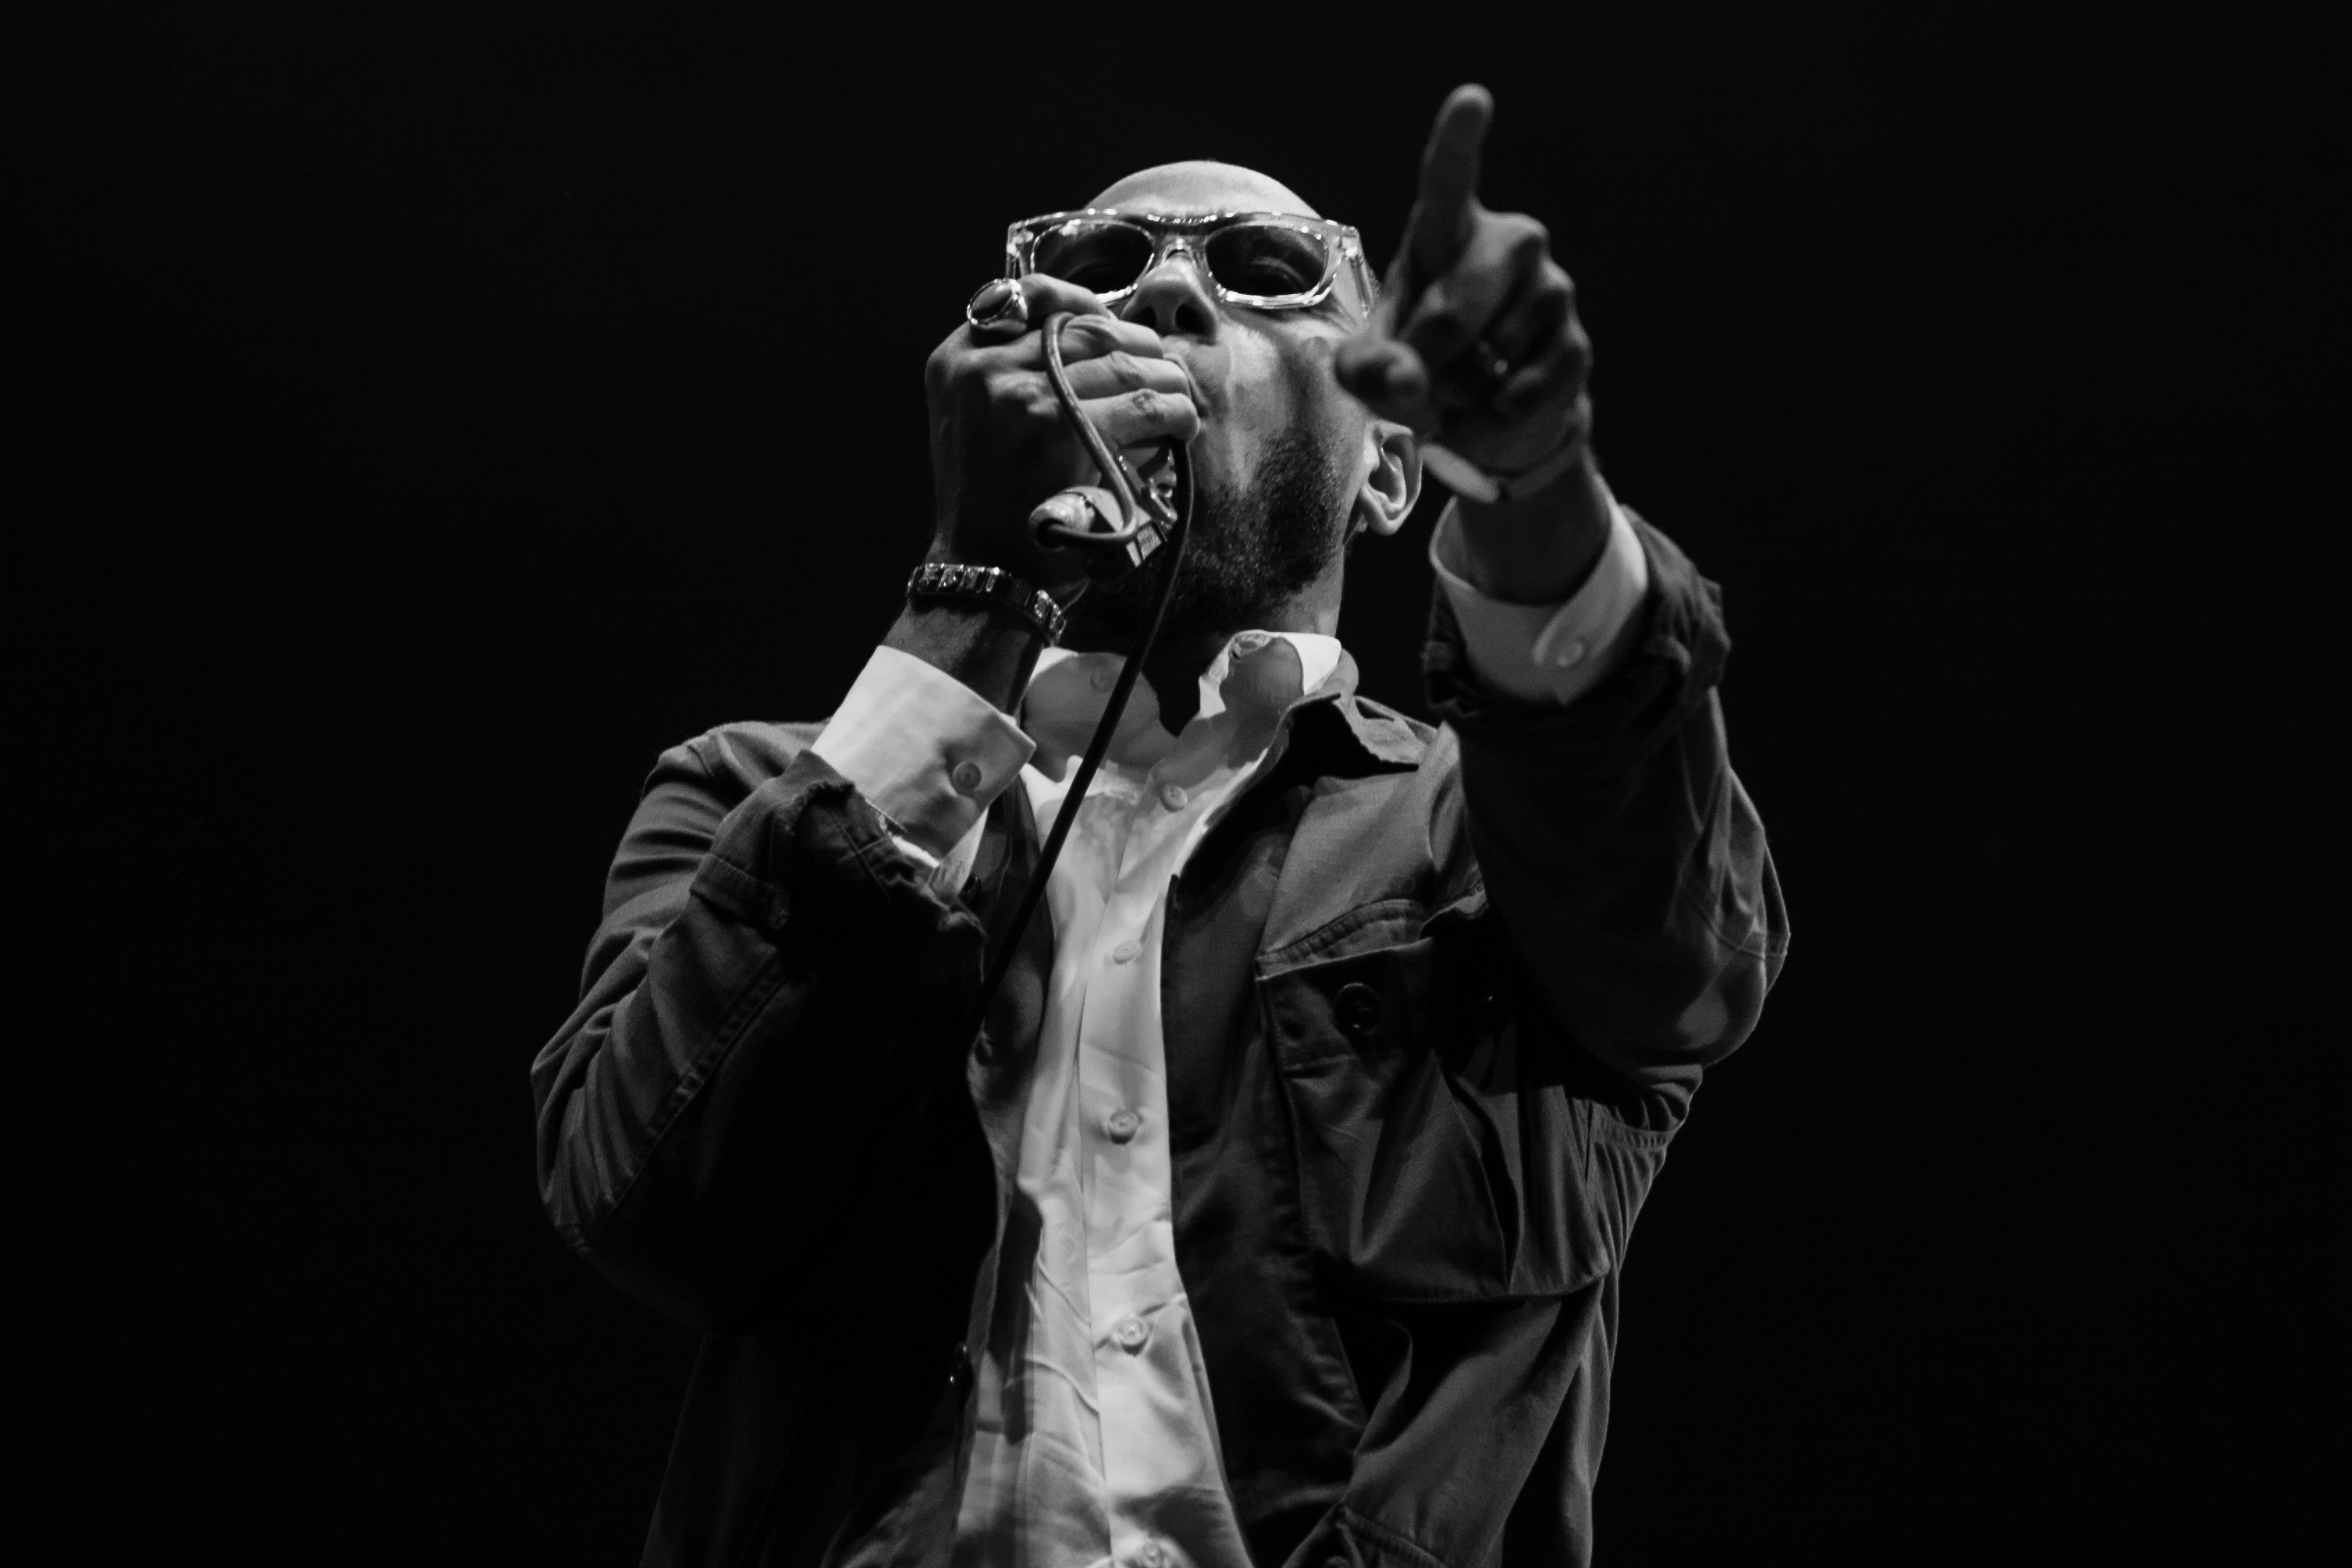
black and white, star, concert, live, canon, darkness, black, monochrome, performance art, festival, 40d, gig, arena, stage, 2012, dour, last, blackstar, dour2012, mos, mosdef, def, bey, yasiin, yasiinbey, performance, event, guitarist, entertainment, performing arts, monochrome photography, musical theatre